Shrove, County Donegal

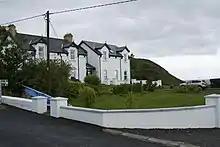
Houses in Shrove townland

Inishowen Head is a prominent headland in the townland of Shrove that juts out into the Atlantic Ocean. The headland is the most easterly place on the County Donegal mainland, and is located just to the north of Big White Bay. The original name for the headland was , which remains the official Irish language name for Inishowen Head. It is from that the hamlet and townland of Shrove derive their English language names.